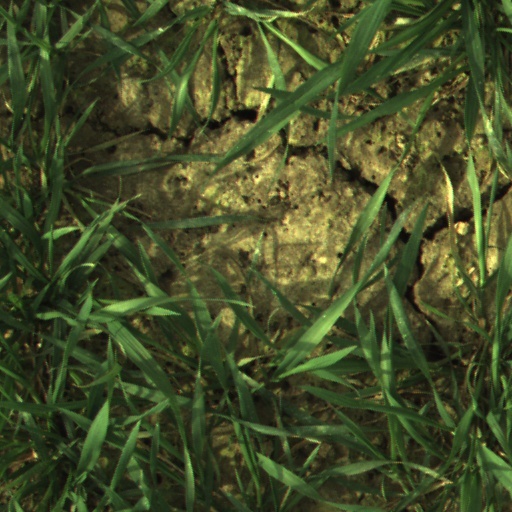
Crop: wheat